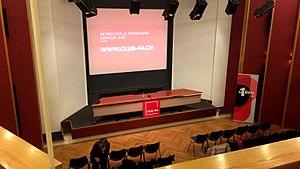
Salle des conférences du Club 44 (vue de l'étage supérieur)
Le Club 44 est un centre de conférences, de débats et de rencontres, fondé en 1944 à La Chaux-de-Fonds. Il est installé depuis 1957 à la rue de la Serre 64.